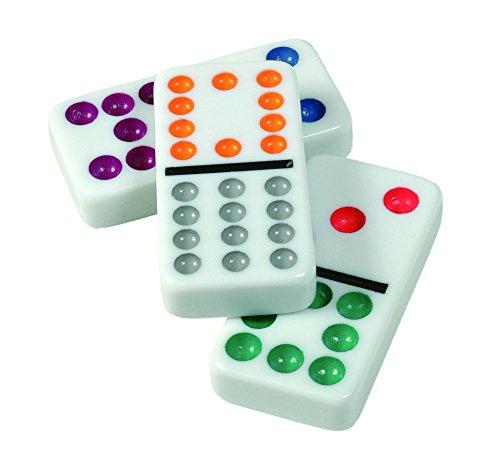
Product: Cardinal Double 91 Color Dot Dominoes in Collectors Tin (Styles May Vary)
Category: Toys & Games | Games & Accessories | Tile Games
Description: Includes plastic starter piece, 4 trains, and 91 dominoes.
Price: $9.59